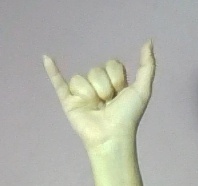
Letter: ya